Ringzug

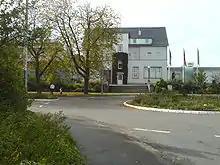
In the mid-1990s the "Trossingen Stadt station" of the Trossingen Railway was in danger of being closed

The majority of stations in the Ringzug area were skipped in the 1970s and 1980s due to the implementation of Deutsche Bundesbahn's so-called "eilzugmäßigen" (semi-fast running) of regional services. On the 28 kilometre-long section of the Plochingen–Immendingen railway (part of the "Gäubahn") between Tuttlingen and Rottweil, Spaichingen was the only remaining stop. No train stopped even in Aldingen, which had 7,500 residents.